Coming of the White Man

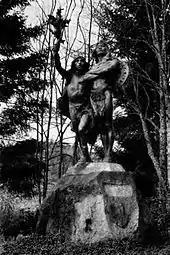
The sculpture in 1922

"Coming of the White Man" is a bronze sculpture designed by Hermon Atkins MacNeil (1866–1947), an American artist most known for depicting indigenous peoples of the Americas and Western pioneers. The statue is installed in Portland's Washington Park, along Southwest Washington Way. It depicts Chief Multnomah and another Native American man looking towards the Columbia River upon the arrival of Lewis and Clark. One man is shown holding branches in his lifted right arm, pointed in the direction of the approaching explorers; the other figure folds his arms in front.